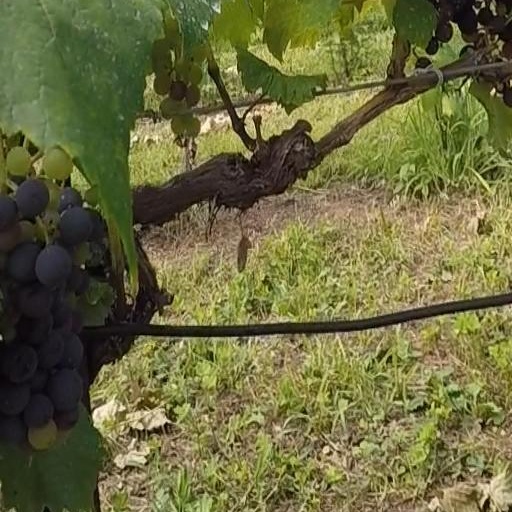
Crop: grape